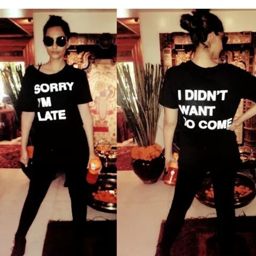
help me find a similar graphic top as actor